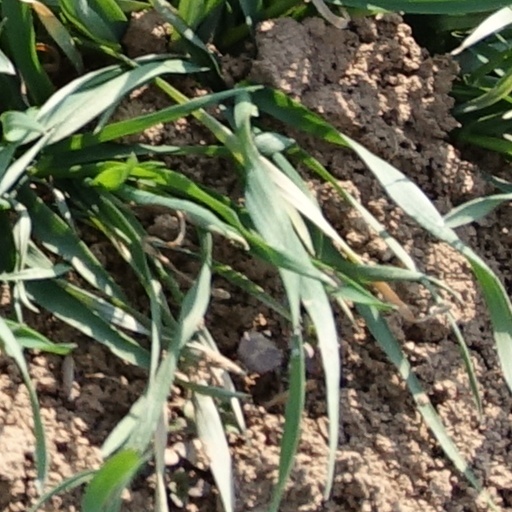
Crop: wheat